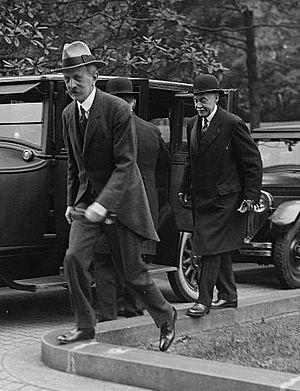
Émile Daeschner, né le 3 janvier 1863 dans le 10ᵉ arrondissement de Paris et décédé le 13 décembre 1928 dans le 16ᵉ arrondissement de Paris, est un diplomate français.
Charles Louis Antoine Pierre Gilbert Pineton de Chambrun, né à Paris le 11 juin 1865 et mort à Marvejols le 24 août 1954, est un avocat et un homme politique français.